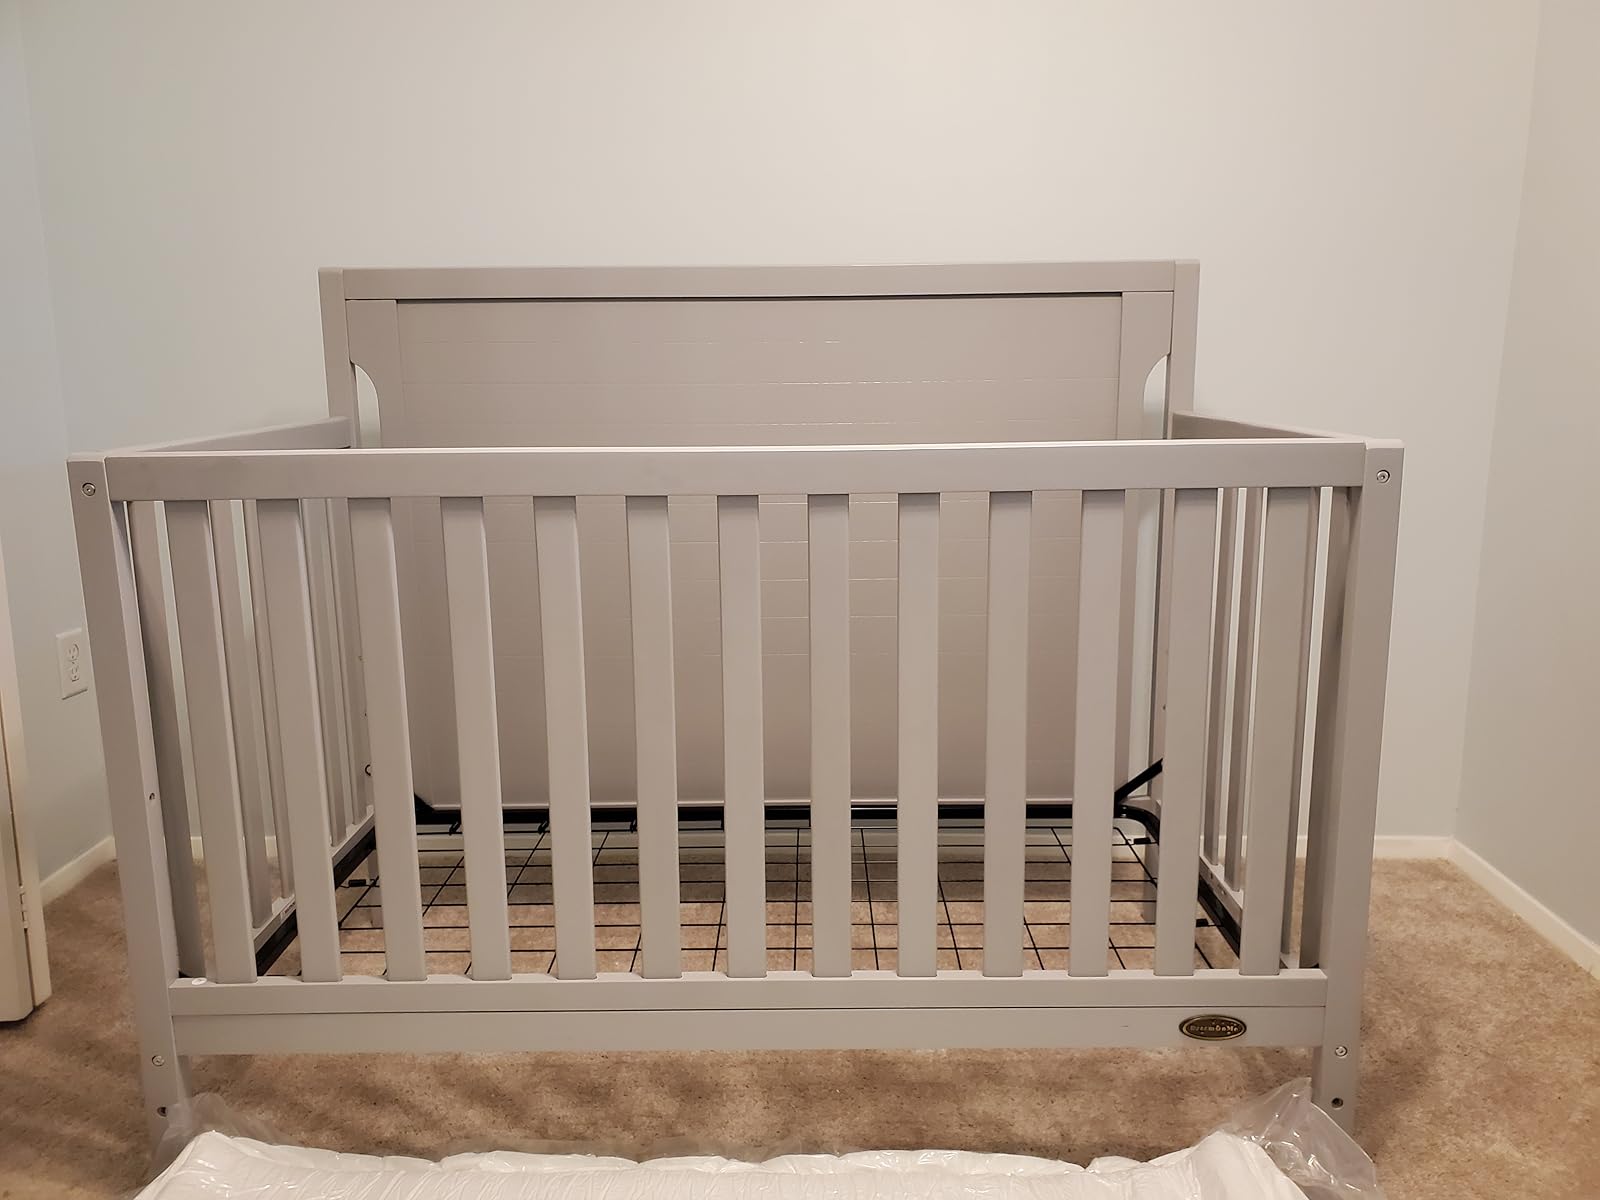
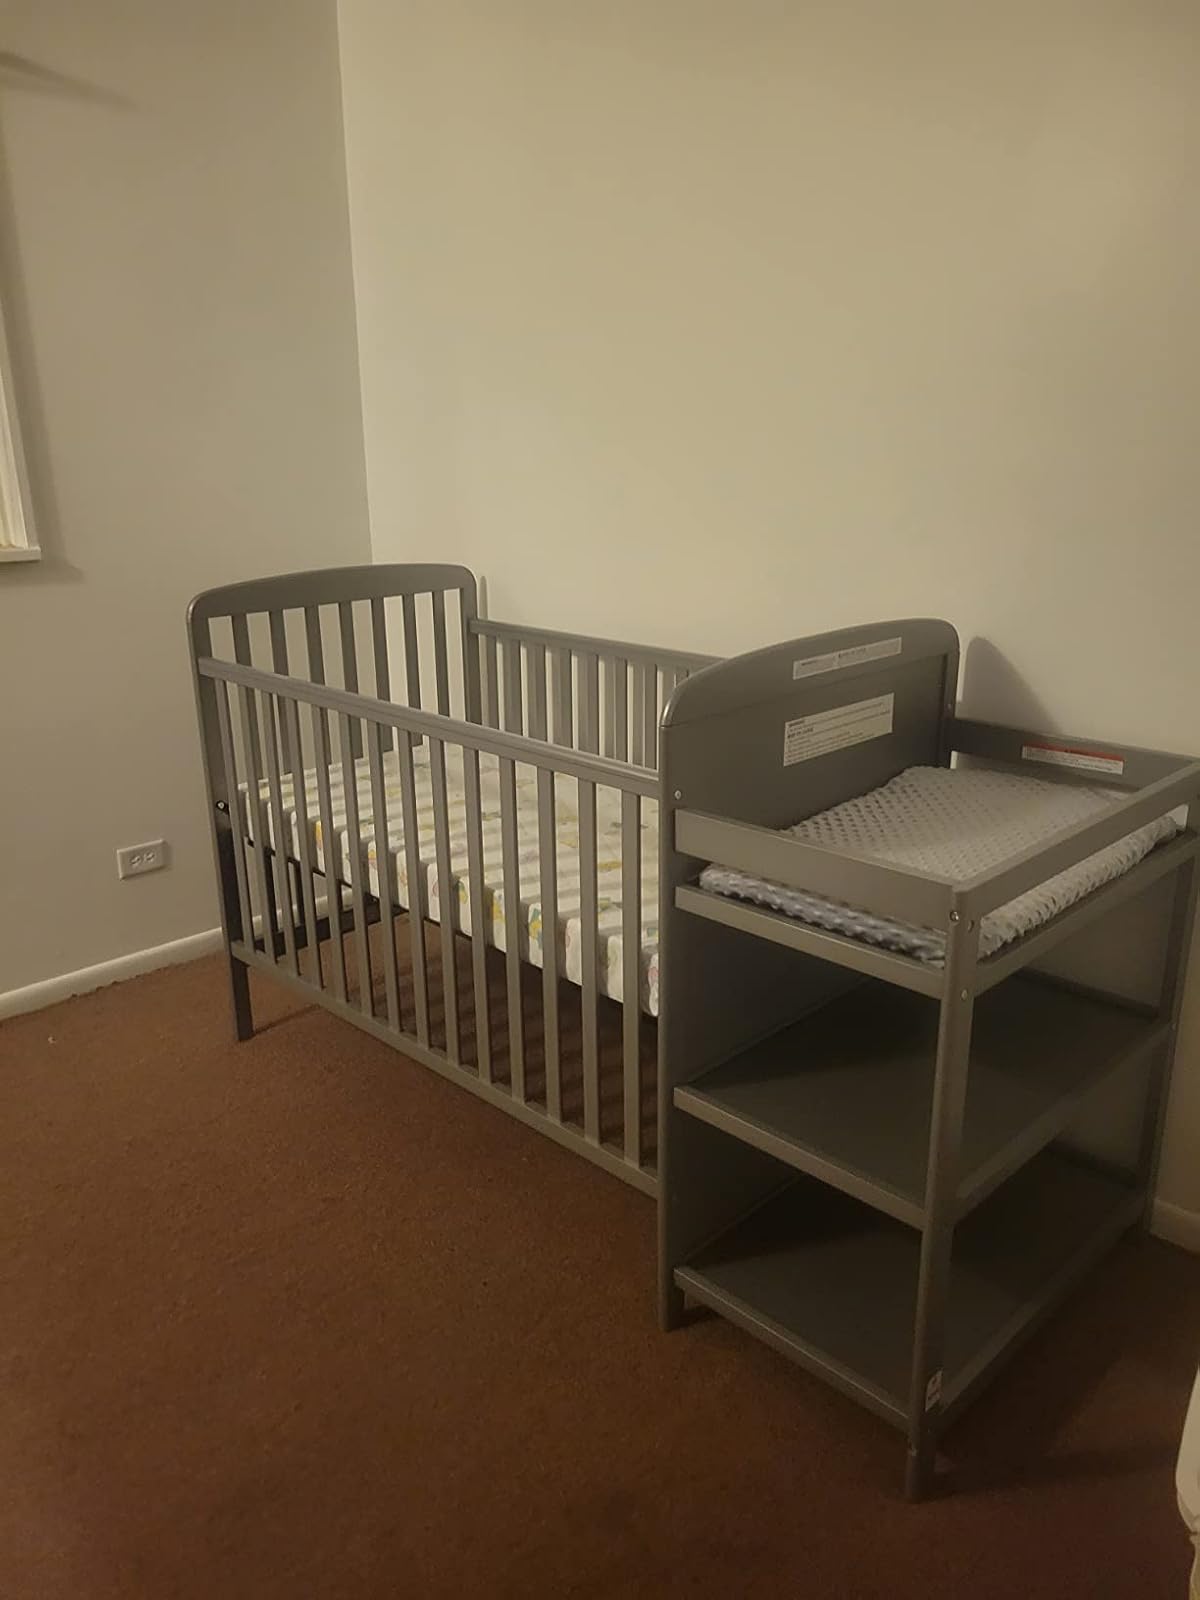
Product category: products_crib
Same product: no